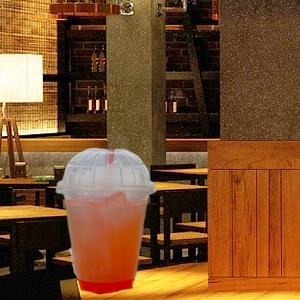
Label: cups